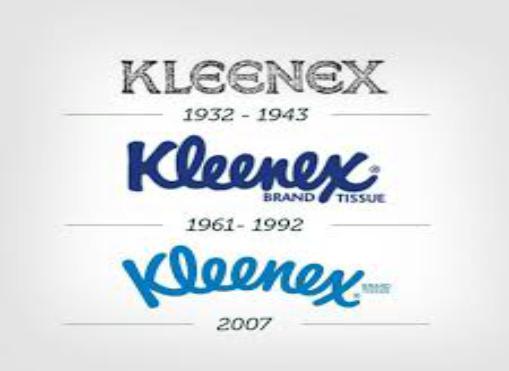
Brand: kleenex
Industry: Necessities